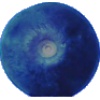
Label: huckleberry